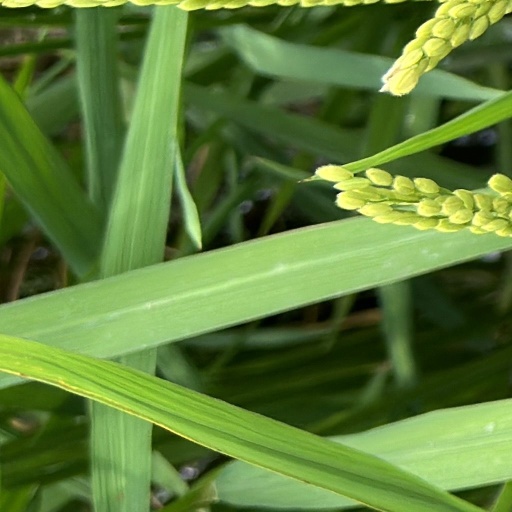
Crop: rice